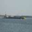
Label: ship